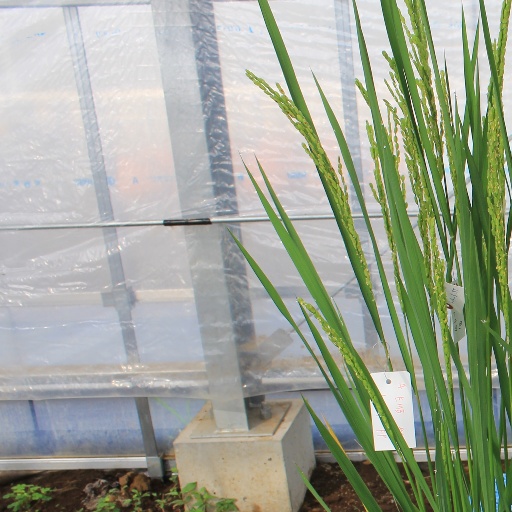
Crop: rice